Walia ibex

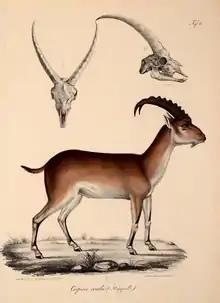
Rüppell's depiction of the species (1835).

These animals have a chocolate-brown to chestnut-brown coat coloration, greyish-brown muzzle, and a lighter grey in the eyes and legs. The belly and insides of the legs are white, and black and white patterns stretch upon the legs of these animals. The males weigh 80–125 kg (180–280 lb) and have very large horns which curve backwards, reaching lengths up to .